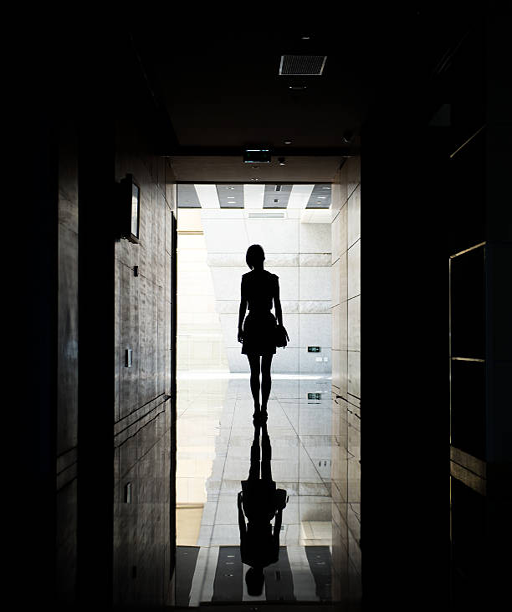
a woman is walking down a corridor into the light